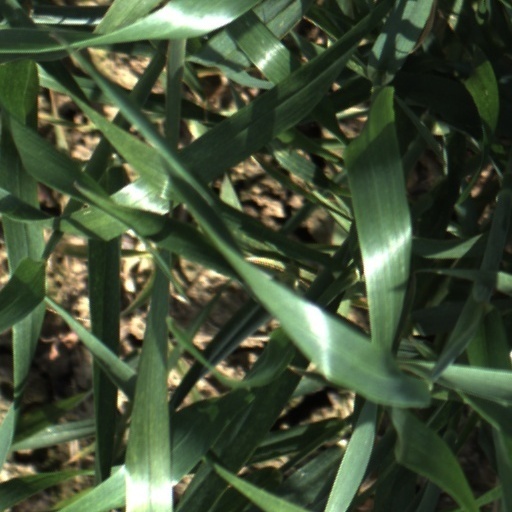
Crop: wheat